Adriano Paolucci

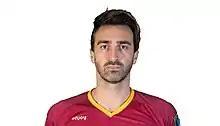

Adriano Paolucci (born ) is an Italian male volleyball player. He is part of the Italy men's national volleyball team. On club level he plays for Sir Safety Umbria Volley.